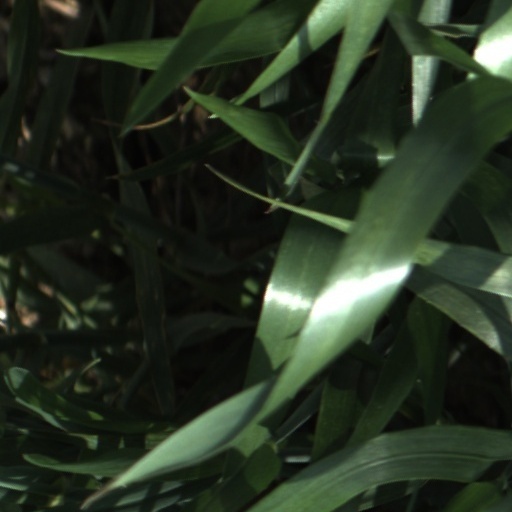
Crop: wheat